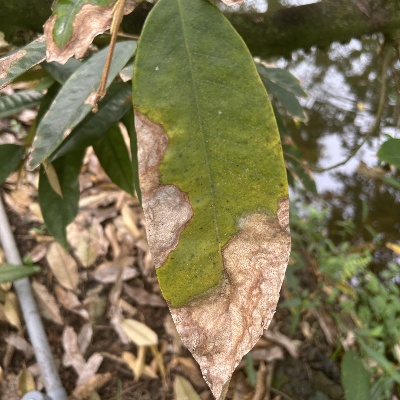
Label: Leaf_Colletotrichum